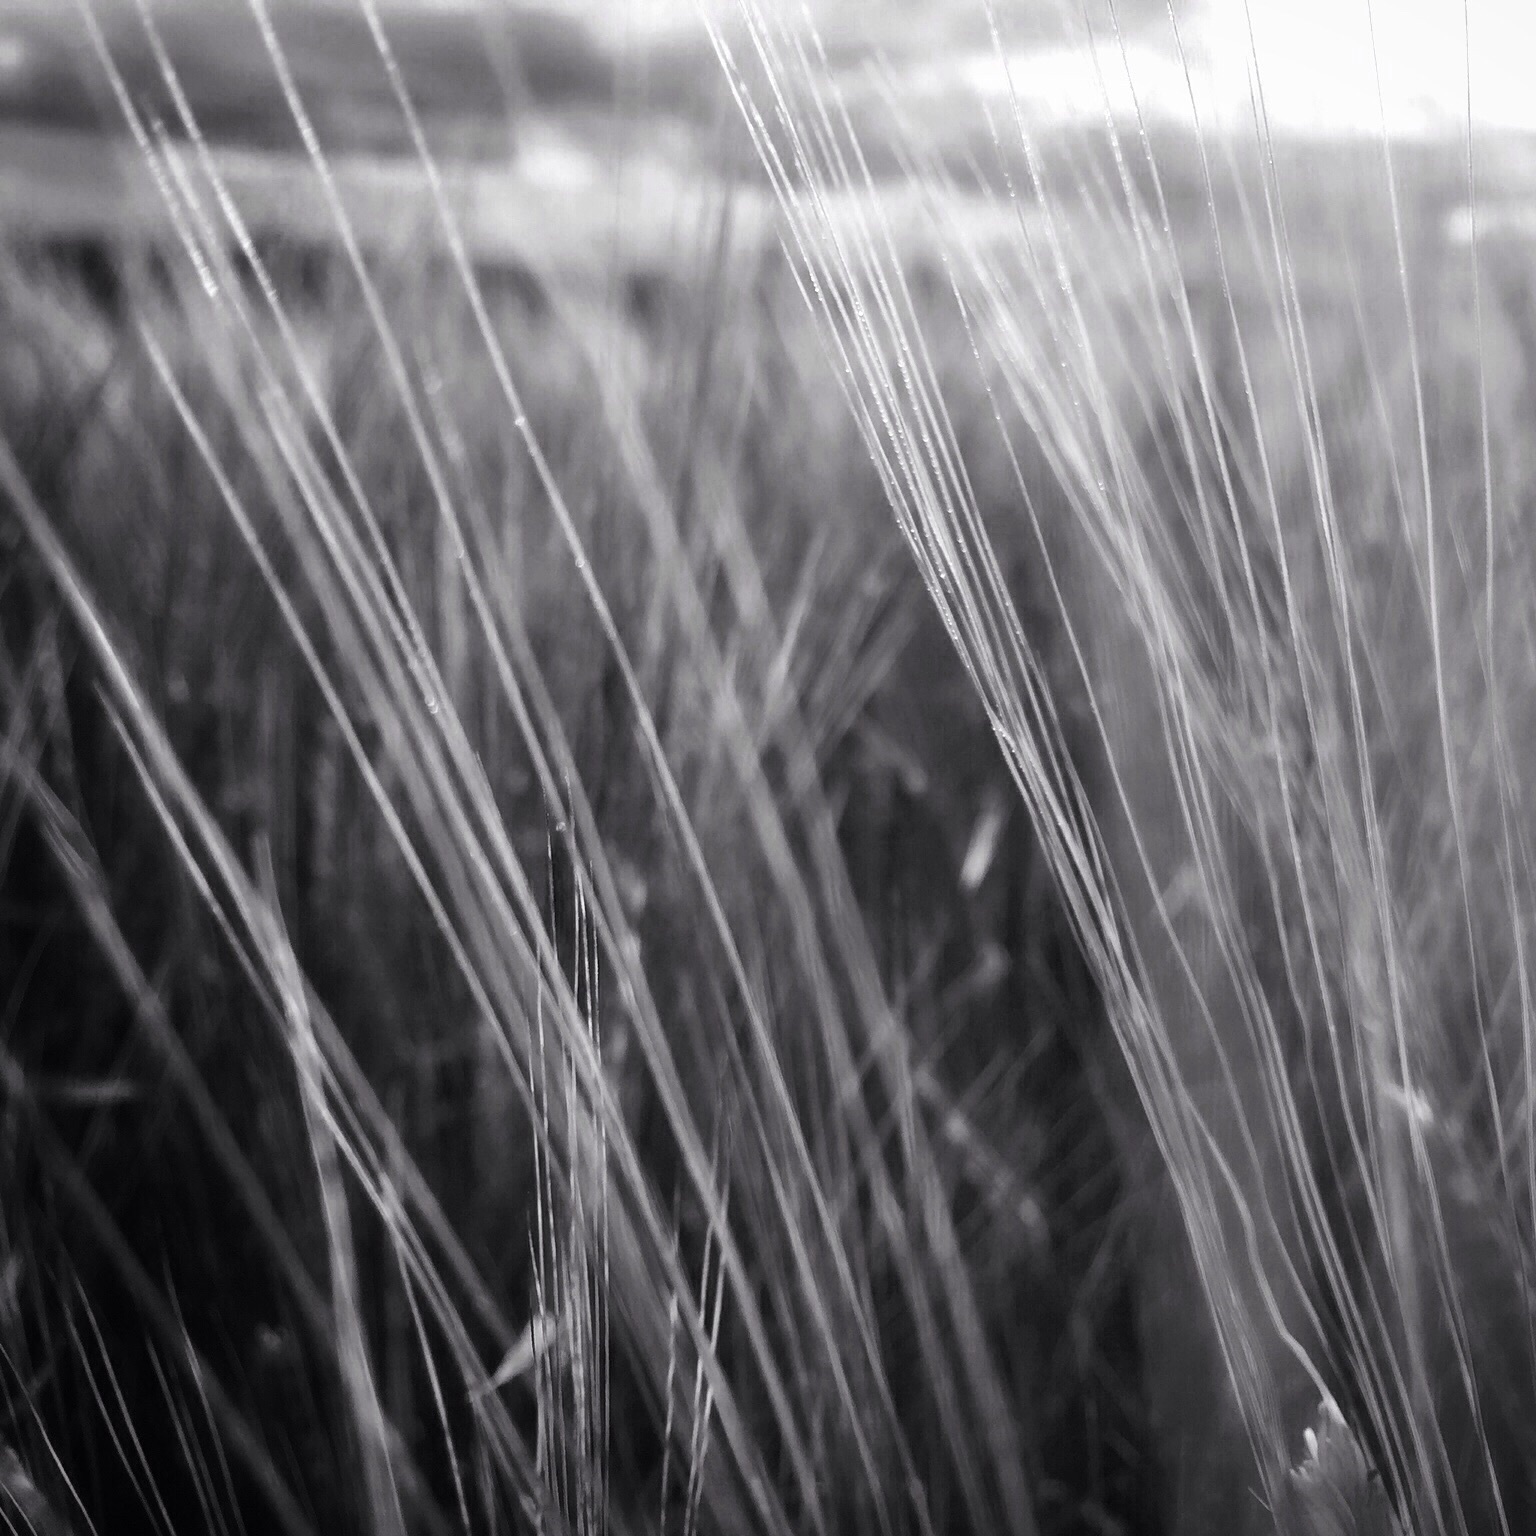
water, black and white, sunlight, frost, material, close up, freezing, macro photography, monochrome photography, grass family